Sorana Cîrstea

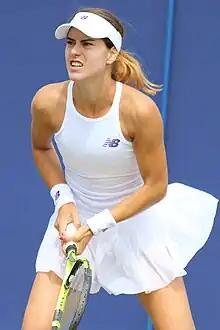
Cîrstea at the 2017 Eastbourne International

Cîrstea started her 2017 season at the Shenzhen Open. She defeated Kristína Kučová in the first round before losing to top seed and defending champion Agnieszka Radwańska in the second round. Cîrstea made it to the fourth round of the Australian Open for the first time in her career defeating Irina Khromacheva, tenth seed Carla Suárez Navarro, and Alison Riske in the first three rounds before losing to seventh seed Garbiñe Muguruza.